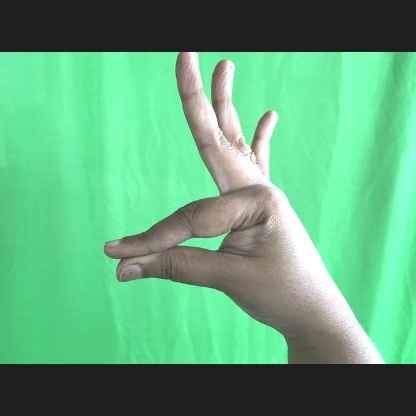
Mudra: Hamsasyam